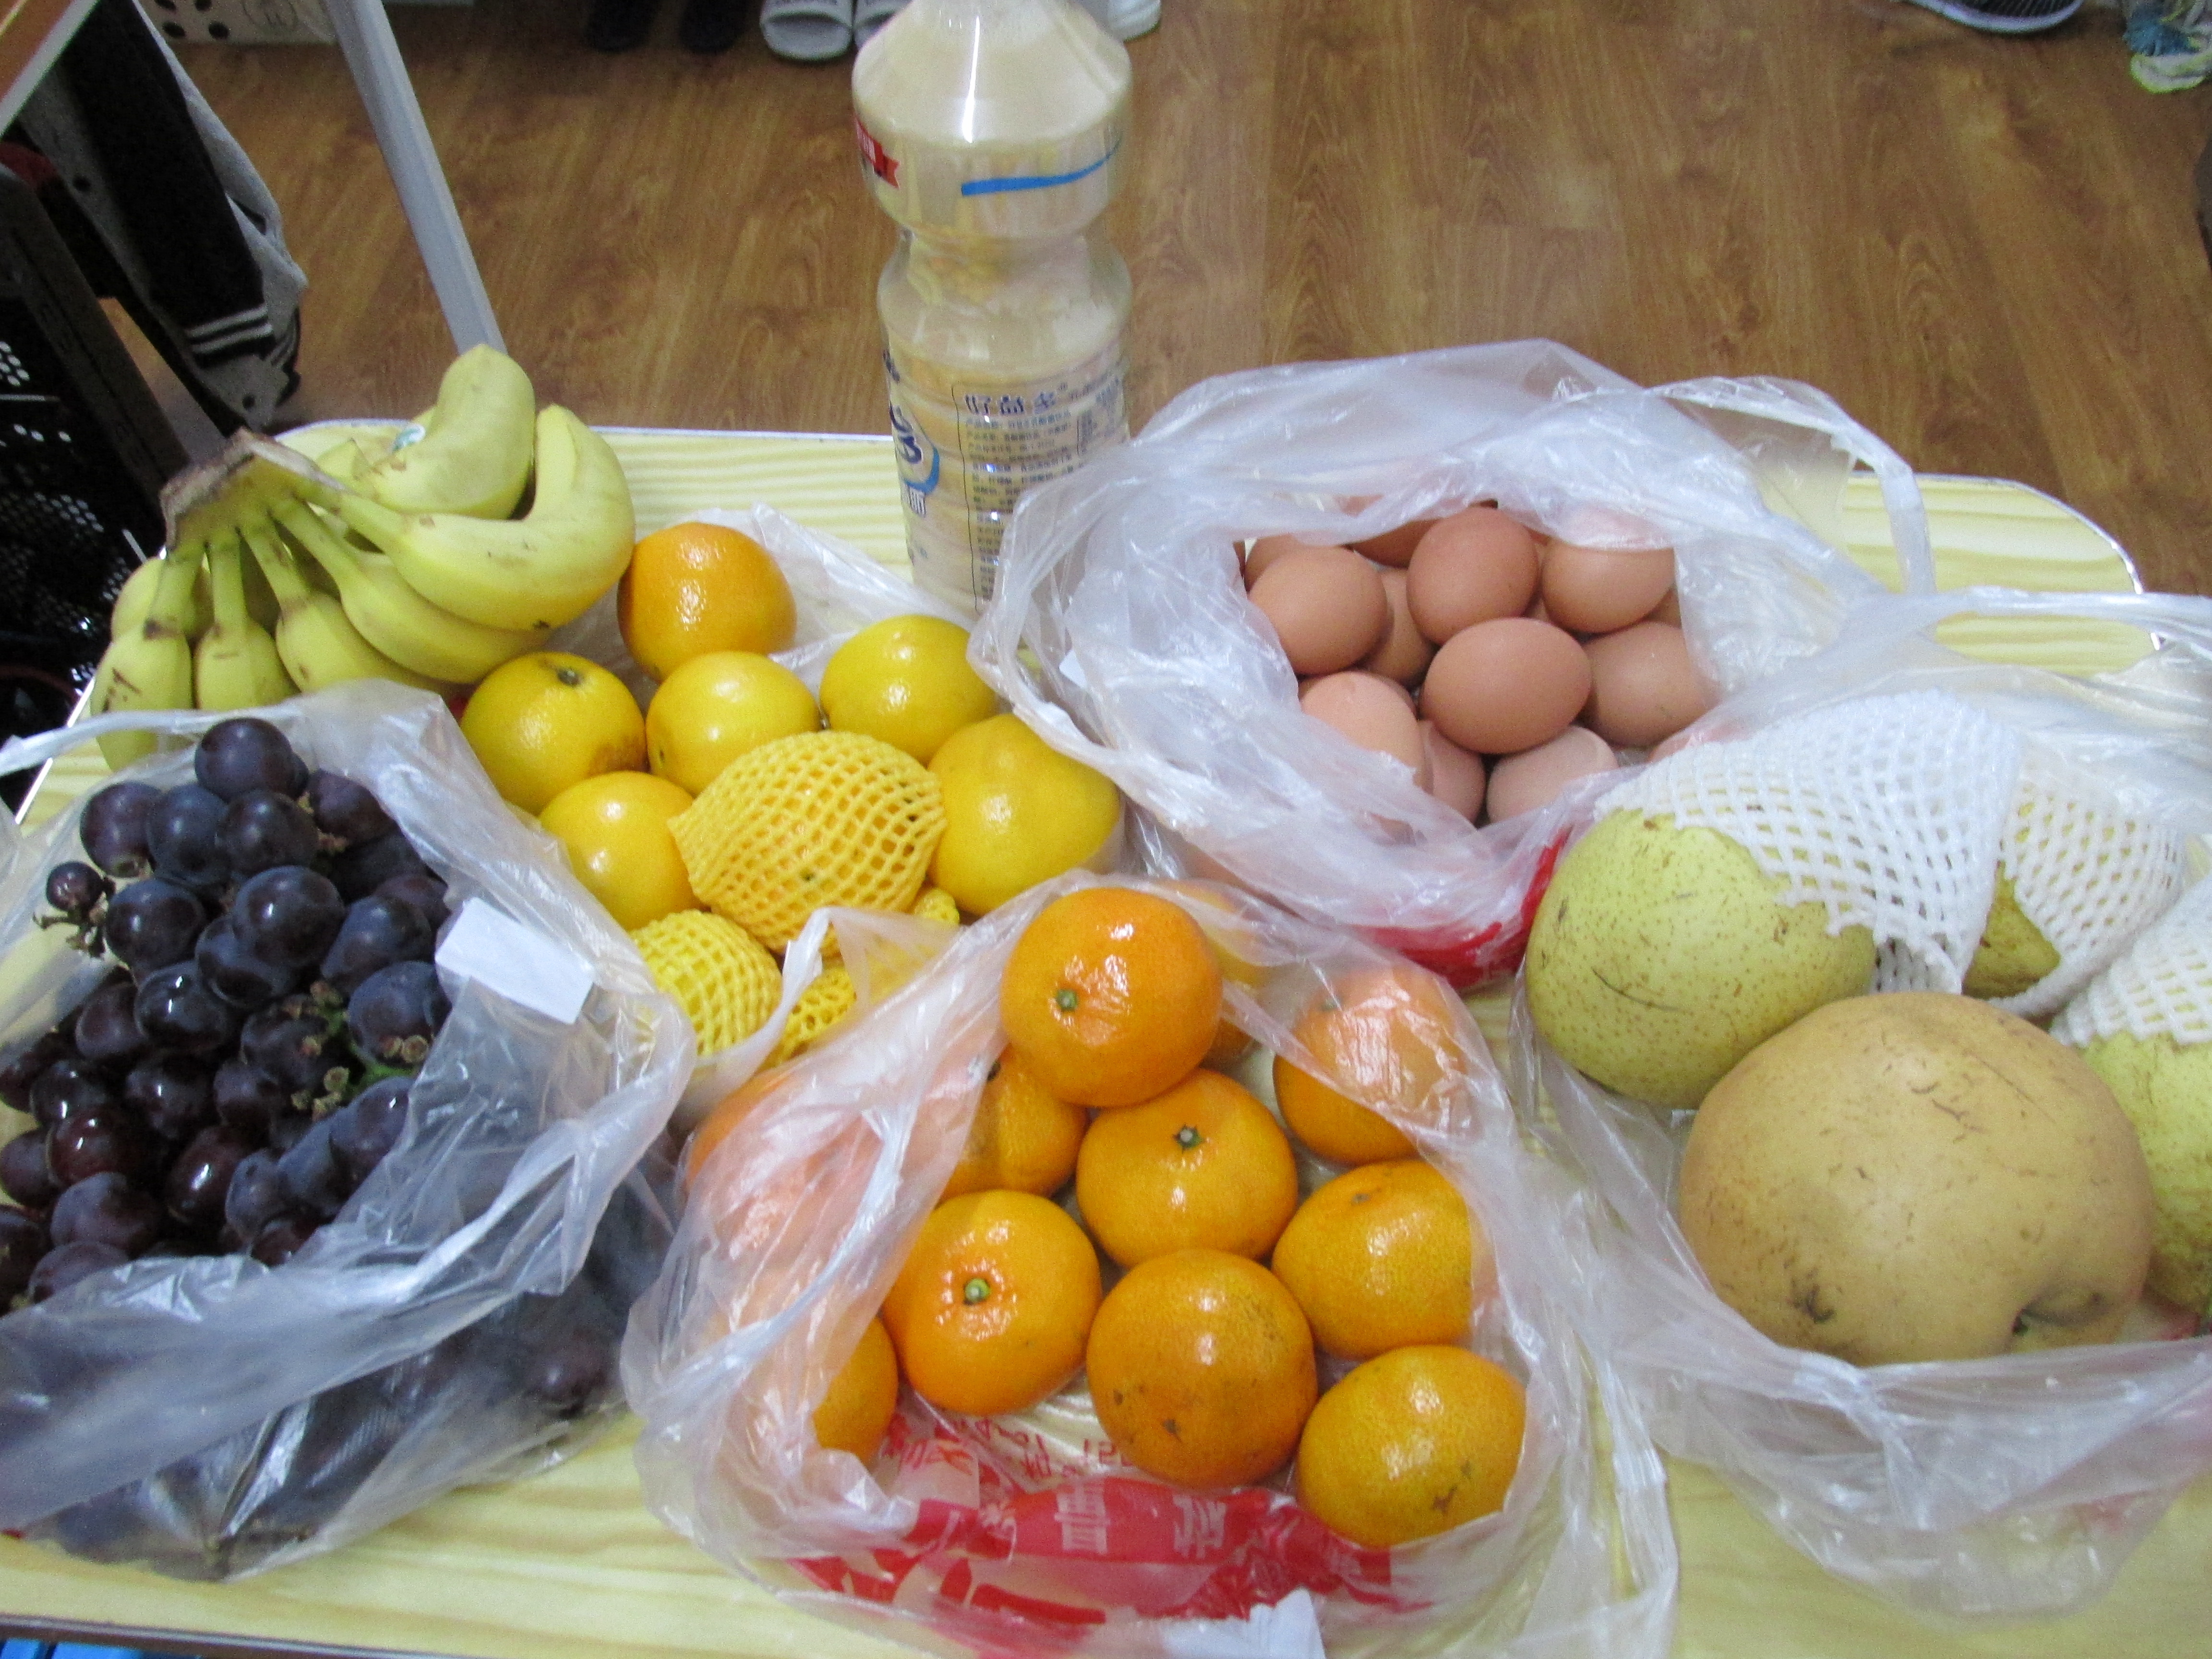
Typist Food, food, hamburger, cheese, dinner, lunch, breakfast, meat, meal, cooking, cook, rice, chicken, banana, fruits, hungry, eat, eating, dish, dishes, venezuela, milk, china, products, market, eggs, oil, beer, fruit, produce, cuisine, ingredient, local food, comfort food, plant